Muckhart

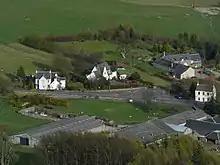
Yetts o Muckhart

This hamlet lies around further east of Pool of Muckhart. A tollhouse was established here in the early 19th century on a road used by cattle drovers and coaches. "Yett" is a Scots word for "gate", also used in reference to hill passes.